Petting Zoo (film)

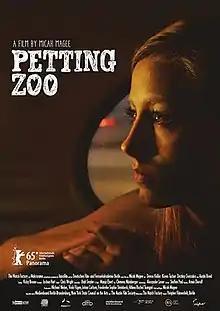

Petting Zoo is a 2015 internationally co-produced drama film directed by Micah Magee. It was screened in the Panorama section of the 65th Berlin International Film Festival.